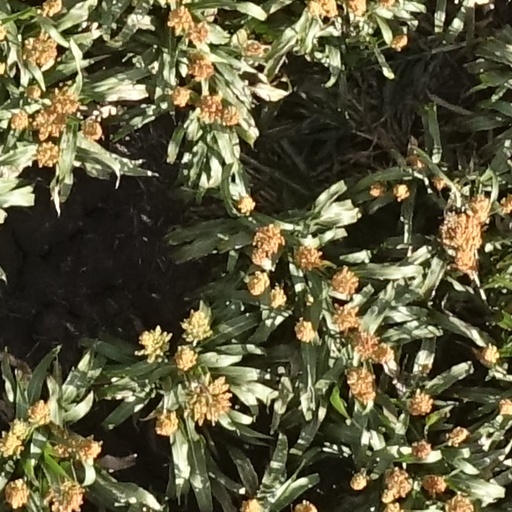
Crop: sorghum